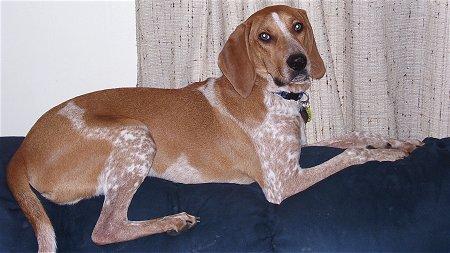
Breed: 207-n000045-redbone